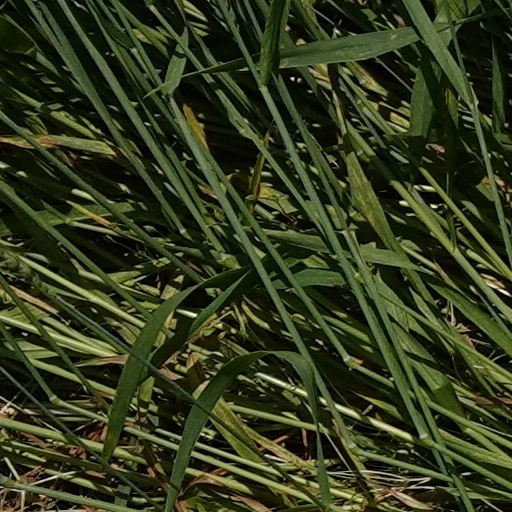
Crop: wheat